John Bertram Andrews

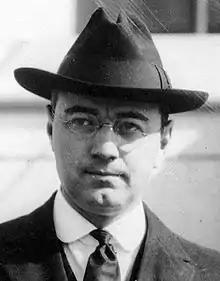
John Bertram Andrews

John Bertram Andrews born in 1880 in South Wayne, Wisconsin, and was educated at the University of Wisconsin and at Dartmouth College.